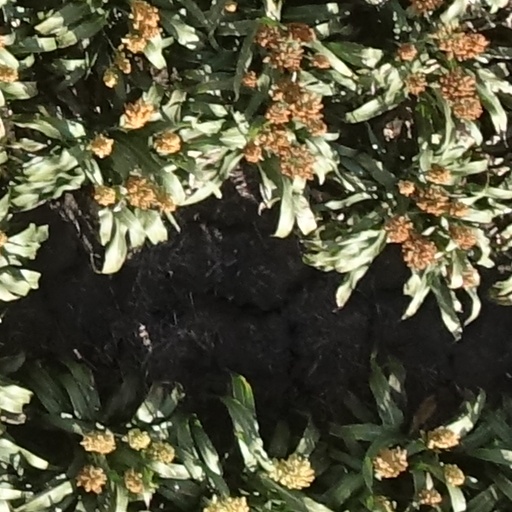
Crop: sorghum